David Remnick

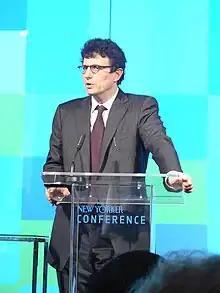
Remnick at a "New Yorker" conference in 2008

David J. Remnick (born October 29, 1958) is an American journalist, writer, and editor. He won a Pulitzer Prize in 1994 for his book "", and is also the author of "Resurrection" and "King of the World: Muhammad Ali and the Rise of an American Hero". Remnick has been editor of "The New Yorker" magazine since 1998. He was named "Editor of the Year" by "Advertising Age" in 2000. Before joining "The New Yorker", Remnick was a reporter and the Moscow correspondent for "The Washington Post". He also has served on the New York Public Library board of trustees and is a member of the American Philosophical Society. In 2010, he published his sixth book, "".